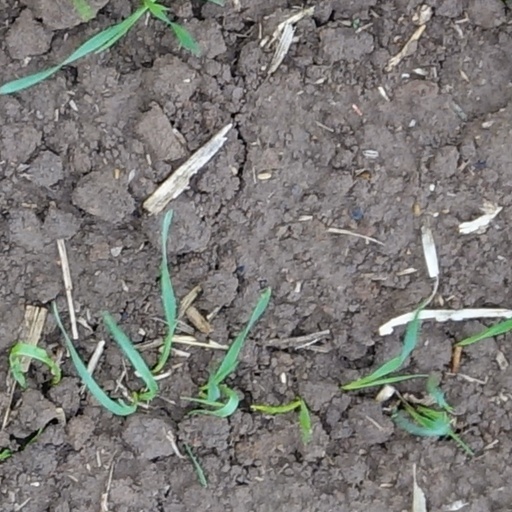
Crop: wheat